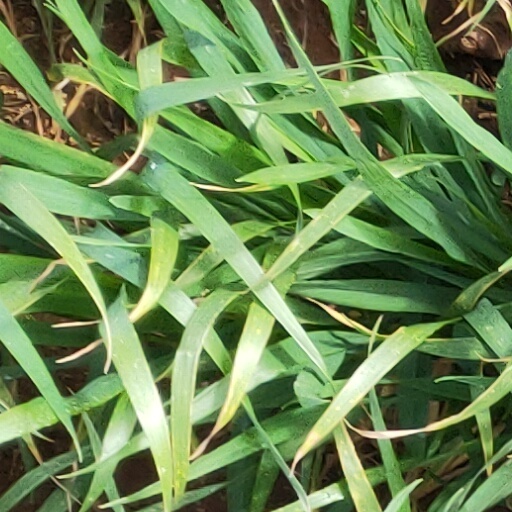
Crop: wheat